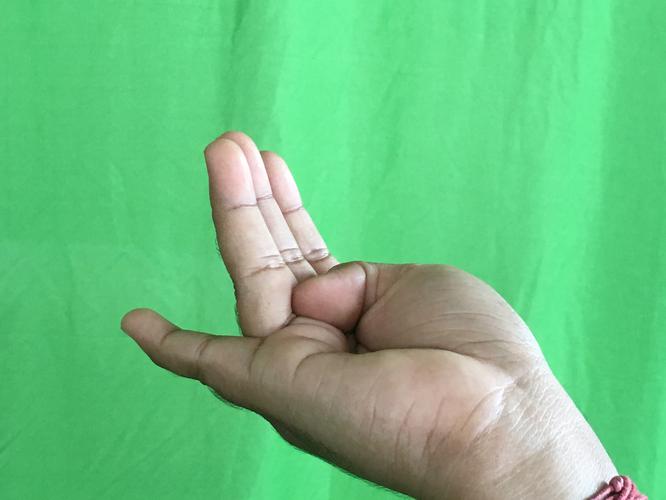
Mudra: Chaturam
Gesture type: single_hand